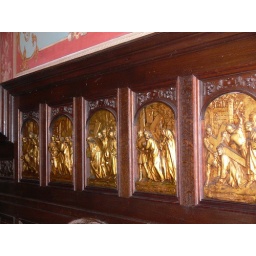
From the walls of the chapel inside the castle in Bazel.